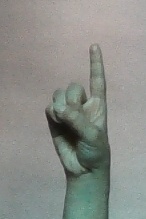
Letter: bb